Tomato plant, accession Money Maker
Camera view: tilt-top (135 deg); turntable rotation: 90 degrees
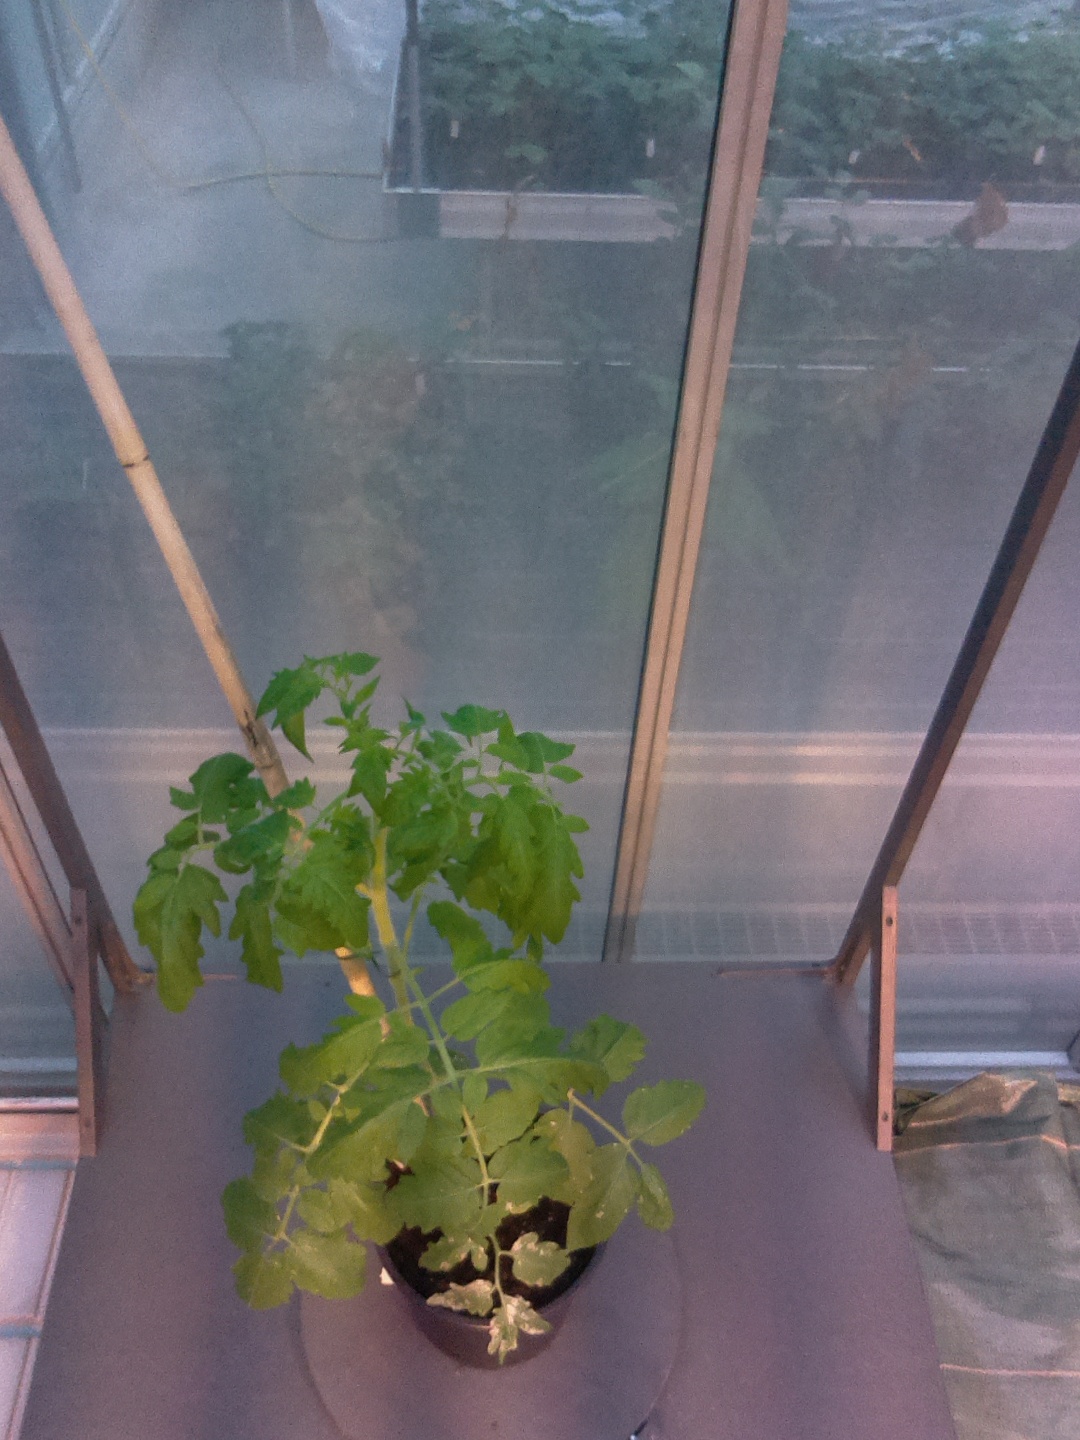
BBCH growth stage 53: 3 inflorescences visible